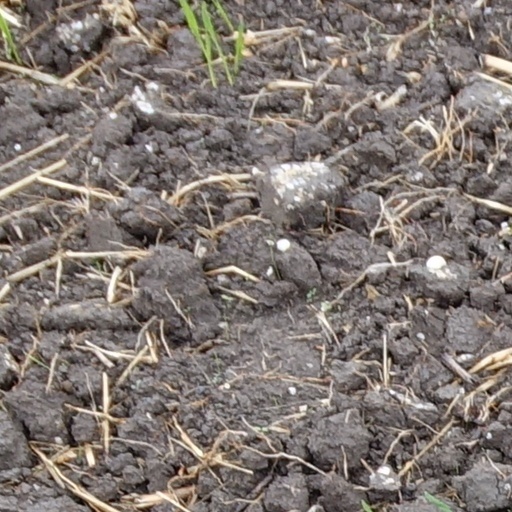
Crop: wheat